Young Euro Classic

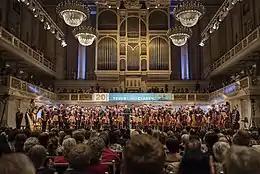
The National Youth Orchestra of China with Ludovic Morlot debuting at Young Euro Classic on August 5, 2019

Young Euro Classic 2019 was held from July 19 to August 6. It was the most high-profile festival to-date, with the national youth orchestras of China, the United Kingdom, Germany, the European Union, and the United States performing.